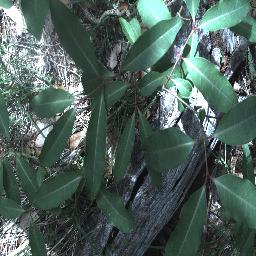
Label: rubber_vine